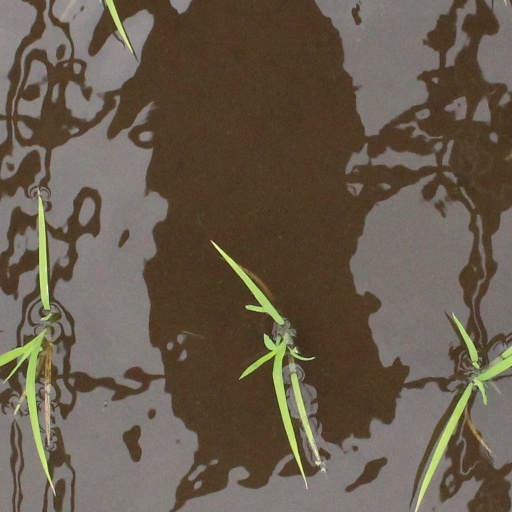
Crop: rice